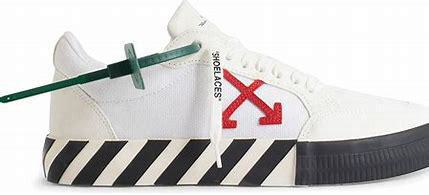
Brand: Off-White
Model: Off Vulc